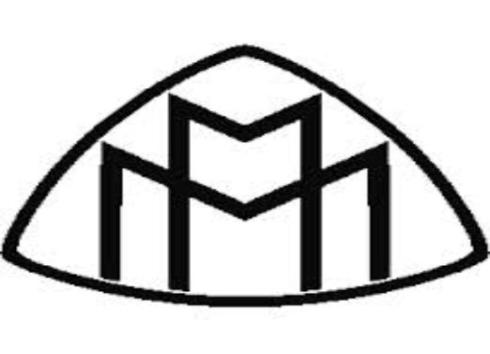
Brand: maybach-1
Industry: Transportation